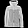
Label: Coat